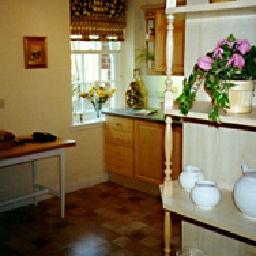
Room type: kitchen